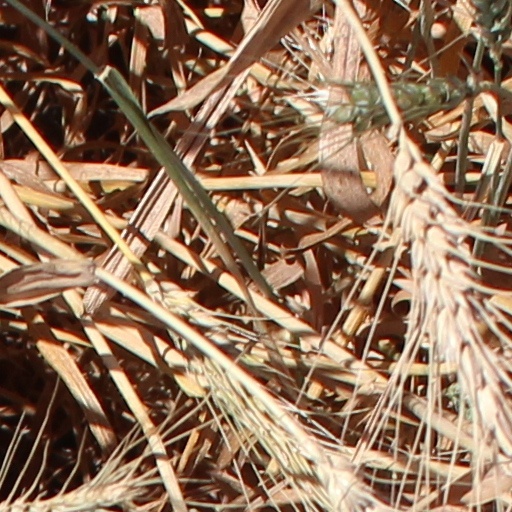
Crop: wheat